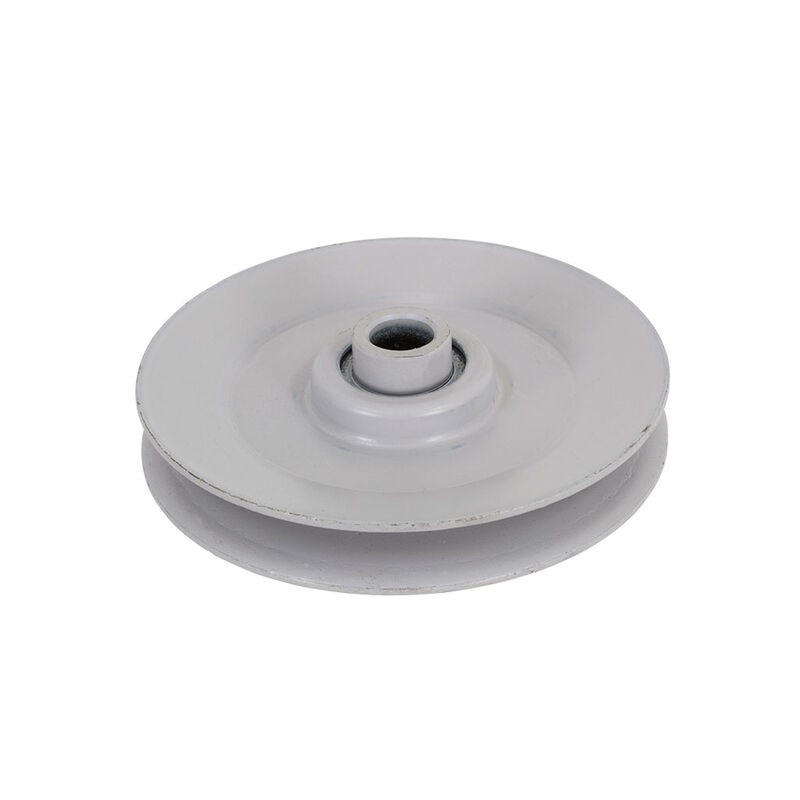
Pulley V-idler Steel Universal (a 3-1/8")
Brand: Universal
Pulley V-idler Steel Universal (a 3-1/8")
Category: Sporting Goods > Fitness & General Exercise Equipment > Cardio > Cardio Machine Accessories & Parts > Stair Climber & Stepper Accessories & Parts